Makers UPV

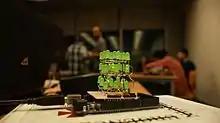
LED Cube Workshop by Makers UPV

The workshops are taught by students who have special abilities (usually the older ones but not necessarily), they acting as mentors. With their knowledge, mentors offer other students the possibility to have a personal experience and to learn by doing. Typical workshops include: Arduino, programming, electronics, 3D printing, CAD, robotics as well as arts & crafts: cyanotype, sculpture, engraving or photography. The main purpose of the workshops are to obtain hands-on experience and skills at the university. Usually the workshops are open-sourced to the community.